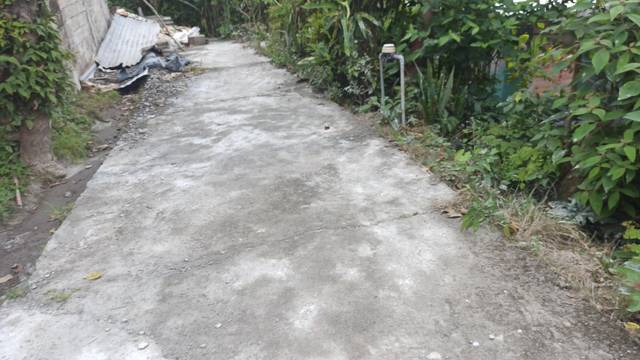
Region: Mexico
Coordinates: 20.442, -97.311